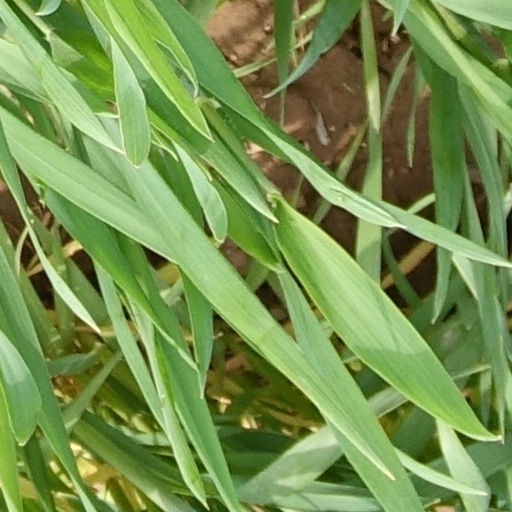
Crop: wheat